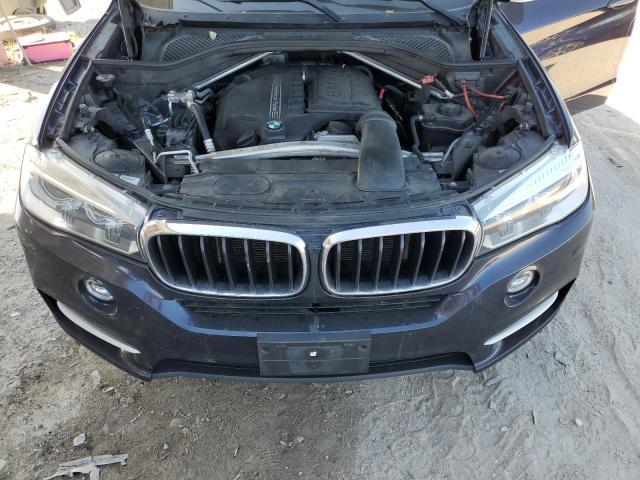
Aucun dommage détecté.
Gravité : aucun